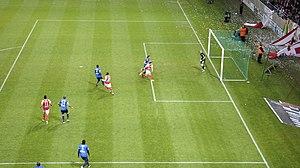
Supporters du Stade de Reims.
Les supporters du Stade de Reims encouragent et soutiennent le club de football français de Reims. Ce club étant l'un des trois principaux clubs de football de Champagne-Ardenne, les supporters du club sont originaires de toute la France.